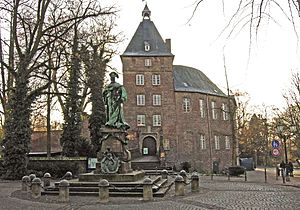
Moers
Slottet i Moers
Moers er en by i Tyskland i delstaten Nordrhein-Westfalen med omkring 106.000 indbyggere. Byen ligger i Kreis Wesel ved den venstre bred af Rhinen, 7 km vest for stedet stedet hvor floderne Rhinen og Ruhr løber sammen i Duisburg. 13 km længere mod syd ligger Krefeld.